Northeast India

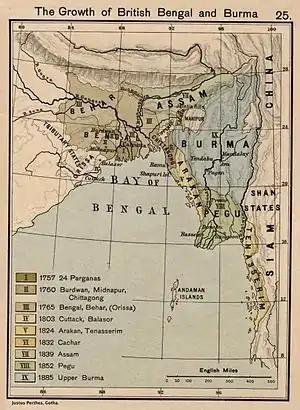

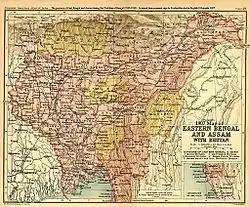

The earliest settlers may have been Austroasiatic speakers from Southeast Asia, followed by Tibeto-Burman speakers from China, and by 500 BCE Indo-Aryan speakers from the Gangetic Plains as well as Kra–Dai speakers from southern Yunnan and Shan State. Due to the biodiversity and crop diversity of the region, archaeological researchers believe that early settlers of Northeast India had domesticated several important plants. Historians believe that the 100 BCE writings of Chinese explorer Zhang Qian indicate an early trade route via Northeast India. The "Periplus of the Erythraean Sea" mentions a people called Sêsatai in the region, who produced malabathron (cinnamon-like aromatic leaves, dried and used as a flavouring agent), so prized in the old world. Ptolemy's Geographia (2nd century CE) calls the region "Kirrhadia", apparently after the Kirata population.